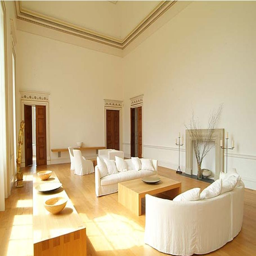
living room with high ceiling , wood floor , white sofas and armchairs and a fireplace